Evolutionary neuroscience

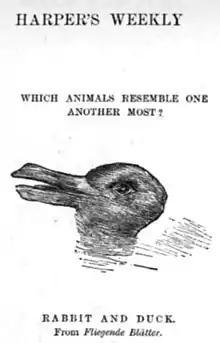
The rabbit–duck illusion is a famous ambiguous image in which a rabbit or a duck can be seen. The earliest known version is an unattributed drawing from the 23 October 1892 issue of "Blätter" magazine.

Research about how visual perception has developed in evolution is today best understood through studying present-day primates since the organization of the brain cannot be ascertained only by analyzing fossilized skulls.